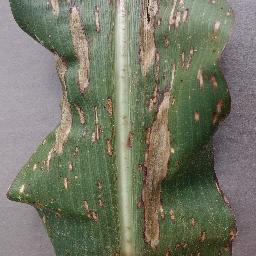
Label: Corn___Northern_Leaf_Blight